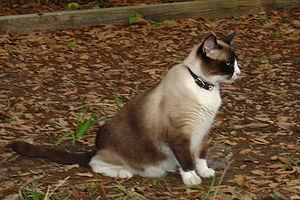
Ci-dessous vous trouverez une liste exhaustive des noms de races acceptant la robe bicolore, toutes fédérations confondues.
La Fédération féline helvétique est la plus grande association suisse s'occupant des chats de race et de leur élevage. Elle a été créée en 1952 par l'association de plusieurs clubs et gère les inscriptions au livre des origines helvétiques, les affixes et les expositions félines en Suisse.
Le Lux-Cat-Club Fédération féline luxembourgeoise LCCFFL est la seule association et registre d'élevage s'occupant des chats de race au Luxembourg. Fondé en 1982 par Marc Pohl, le Lux-Cat-Club FFL applique les standards, les réglementations et les titres de la Fédération internationale féline depuis 1982.